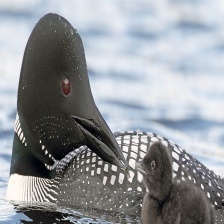
Species: COMMON LOON
Scientific name: GAVIA IMMER